Fort Matilda railway station

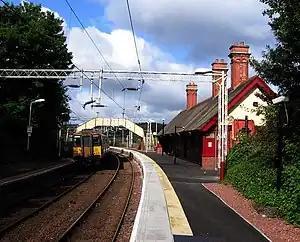
Looking west as a train leaves for Gourock

Fort Matilda railway station lies at the far western edge of the town of Greenock, Scotland. It is a non-staffed station, and is the last stop before the terminus of Gourock railway station on the Inverclyde Line out of Glasgow Central station.